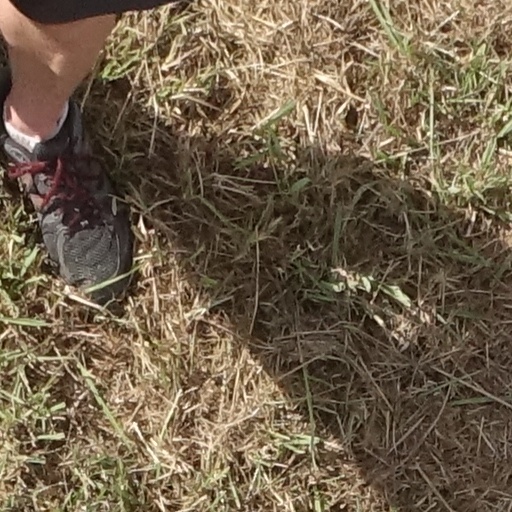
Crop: sorghum